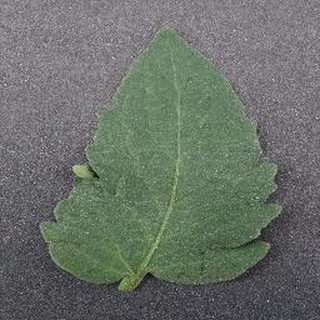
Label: healthy_tomato